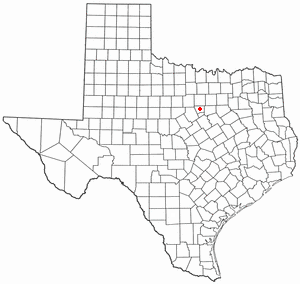
La ville américaine de Granbury est le siège du comté de Hood, dans l’État du Texas. Elle comptait 7 978 habitants lors du recensement de 2010.